Hours of Mary of Burgundy

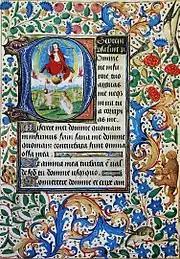
Last Judgement

The Master's work is characterised by mixed colours that whiten toward the horizon, while in others they are saturated. He achieved the modelling of figures and objects by building layers of paint in thin but visible brush strokes, rather than hatching. His palette is noticeably darker than that of the other hands, mostly consisting of purples, browns and greys, with the areas around the figure's faces and hands coloured with black pigment. The art historian Thomas Kren says his miniatures in this book "constitute an art of profound emotion; subtle atmospheric effects; abundant, richly textured detail; and the most delicate draftsmanship. His miniatures convey a powerful sense of the moment".